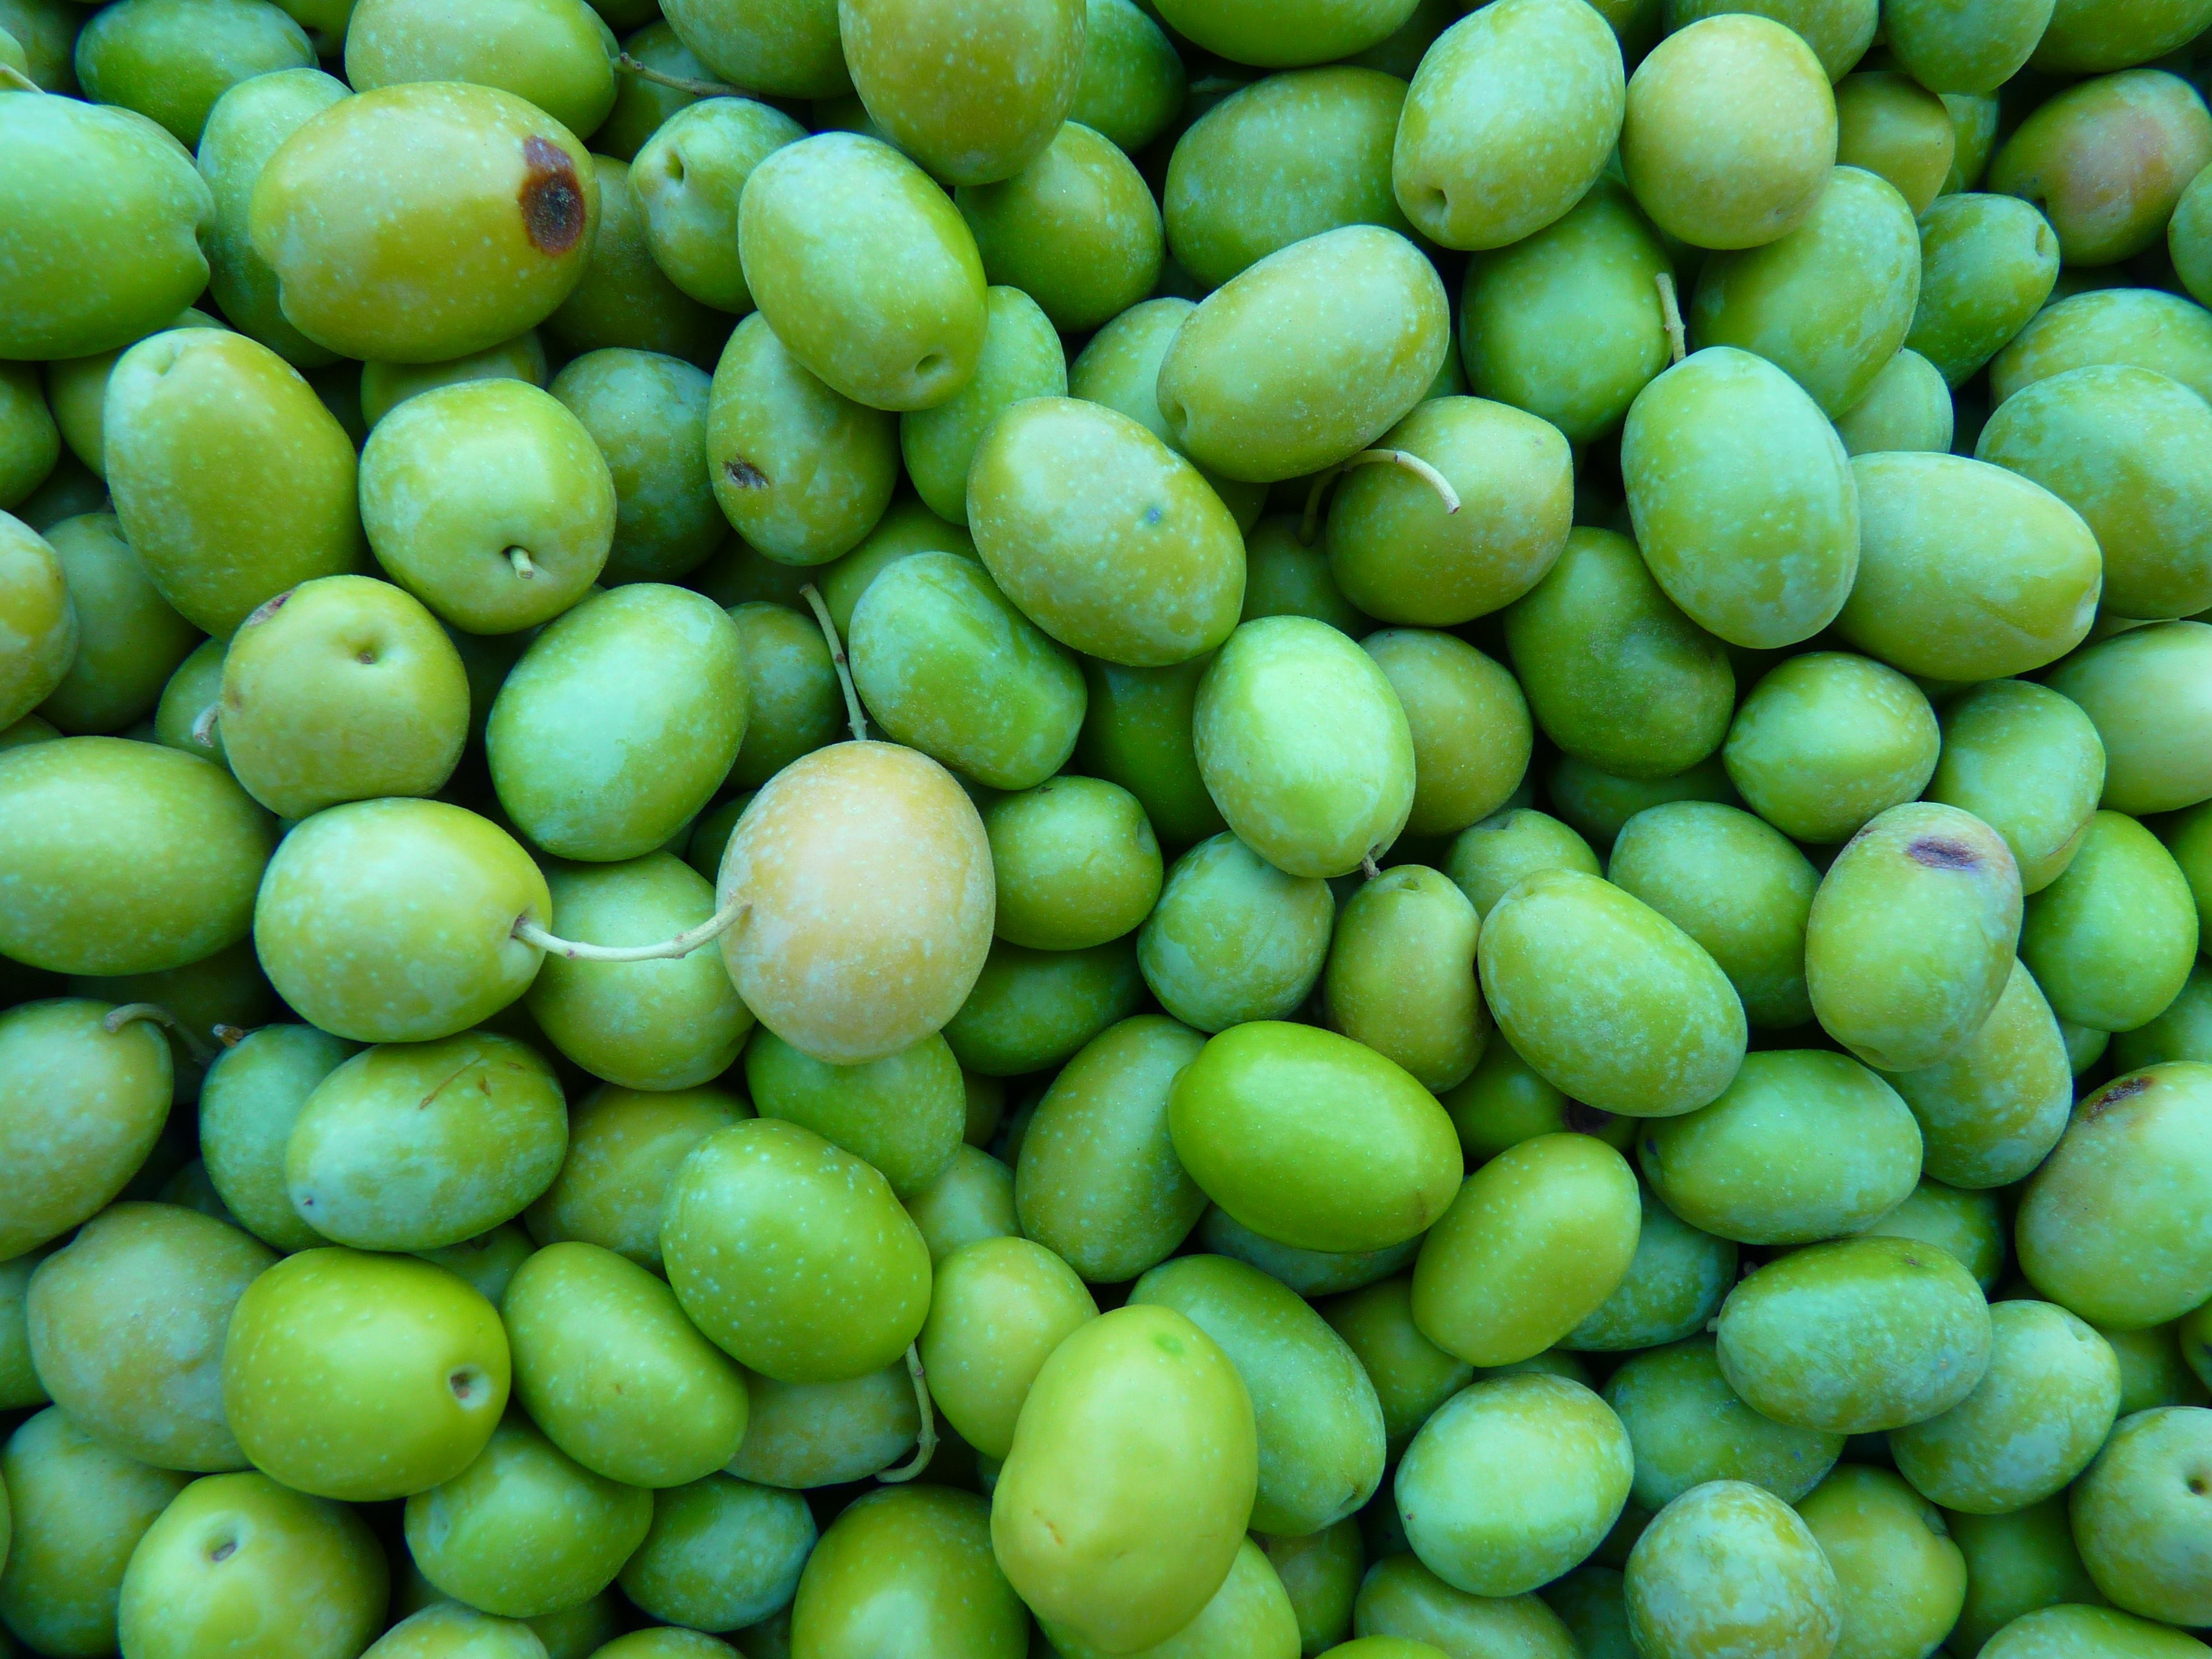
plant, fruit, food, green, produce, vegetable, crop, market, agriculture, pea, fruits, olives, immature, flowering plant, green olives, drupes, mediterranean drupe, land plant